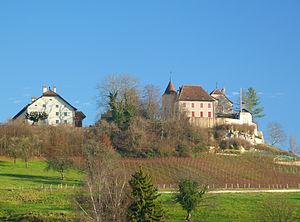
Château de Bavois
Bavois est une commune suisse du canton de Vaud, située dans le district du Jura-Nord vaudois.